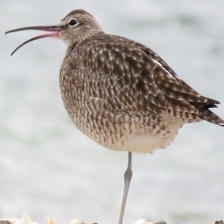
Species: WHIMBREL
Scientific name: NUMENIUS PHAEOPUS